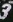
Number: 3